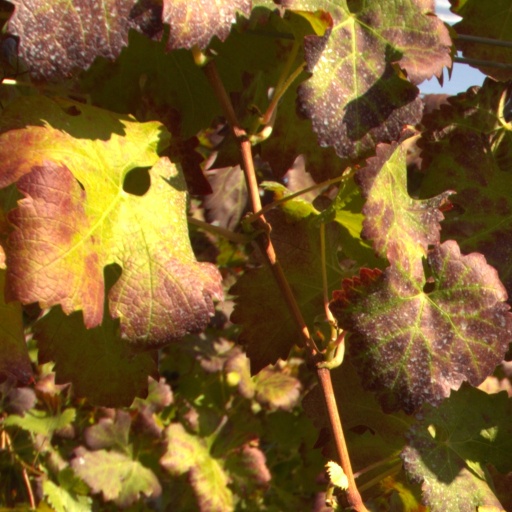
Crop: grape